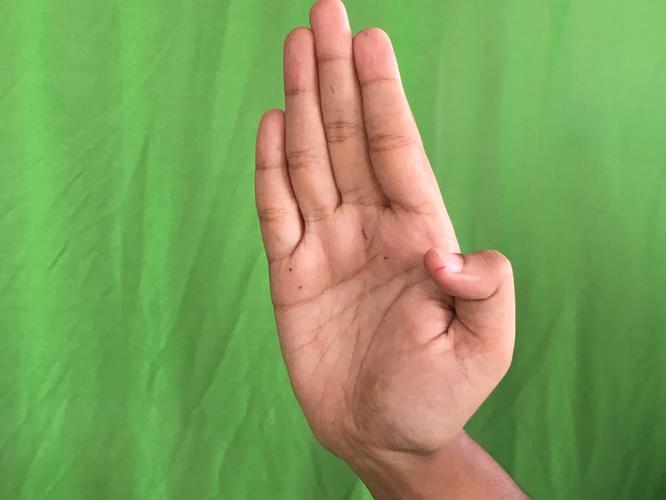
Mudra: Pathaka
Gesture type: single_hand